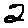
Label: 2